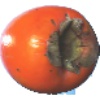
Label: Kaki 1